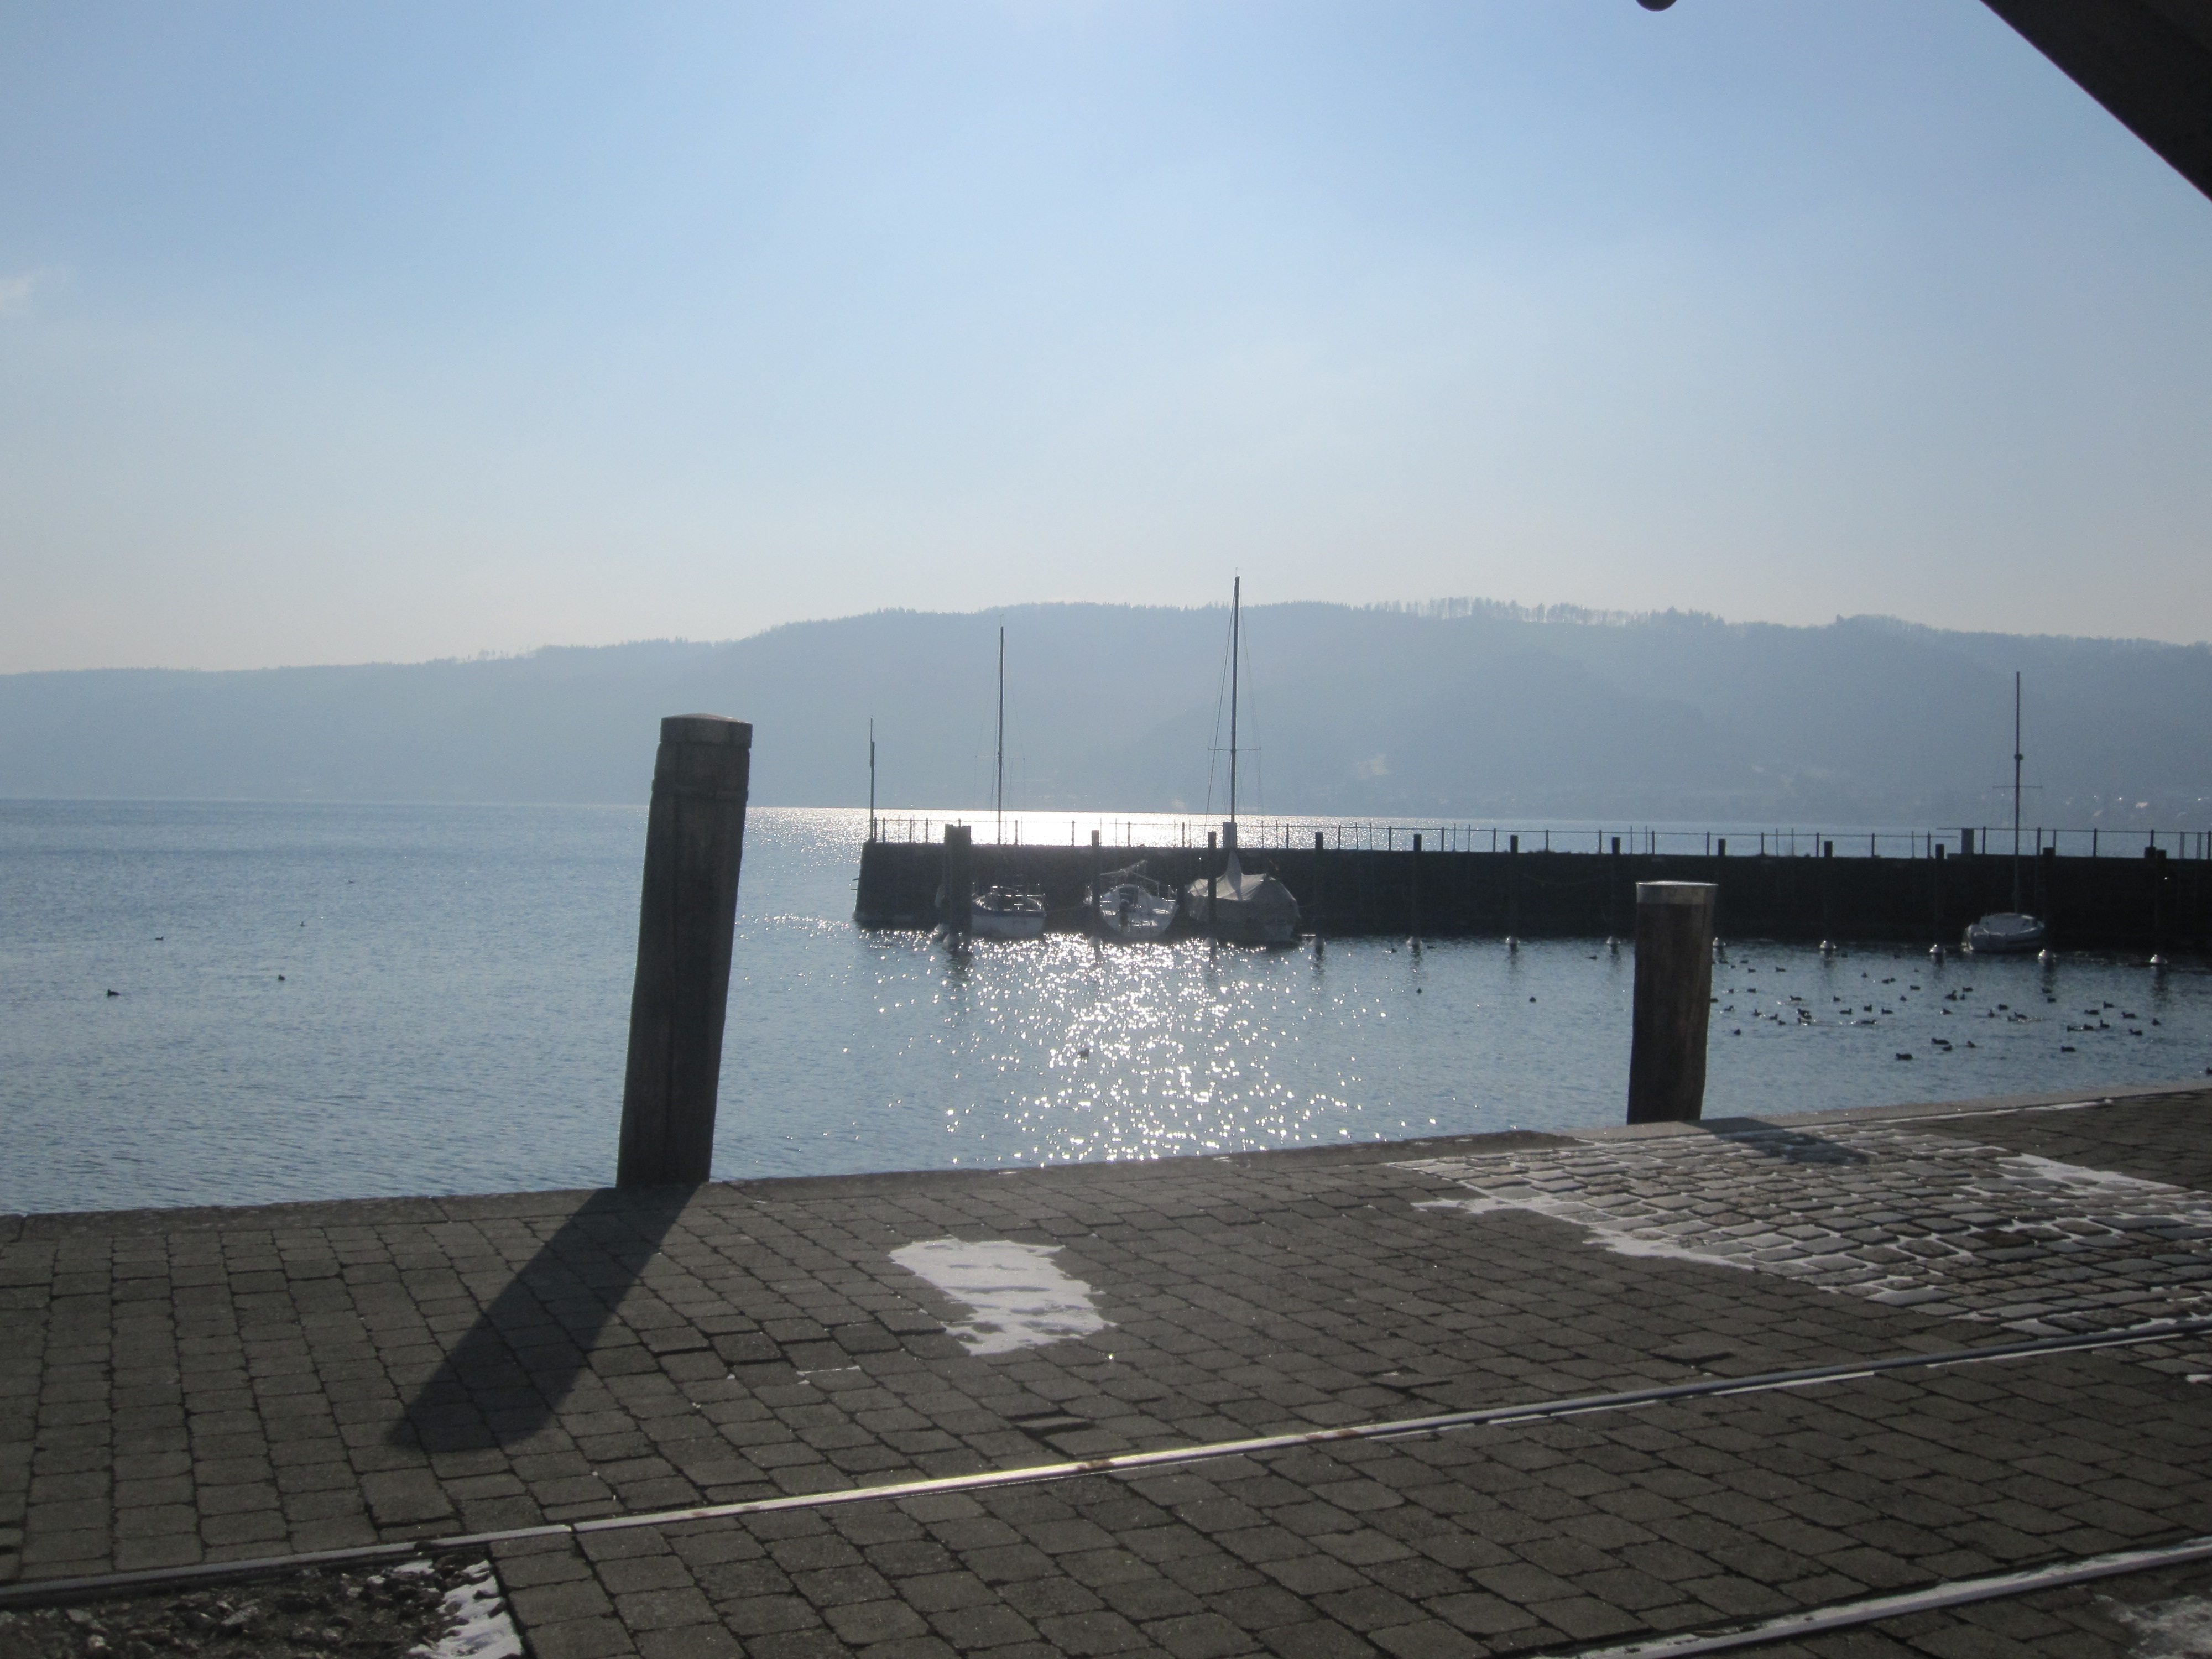
beach, sea, coast, ocean, horizon, shore, wave, lake, pier, vehicle, bay, port, body of water, breakwater, lake constance